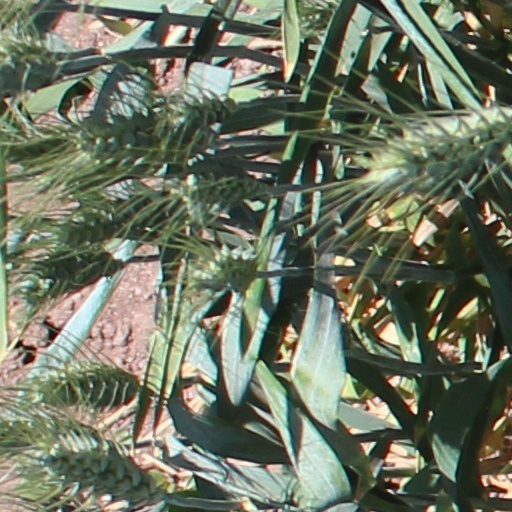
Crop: wheat